Mullard SAA5050

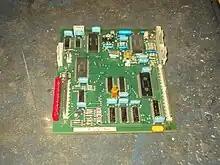
Printed circuit board used in a Philips Viewdata unit, featuring a SAA5050 character generator.

The SAA5050 was used in teletext-equipped television sets, viewdata terminals, Prestel adapters like the AlphaTantel, and microcomputers, most notably on computers like the Philips P2000 (1980), Acorn System 2 (1980), BBC Micro (1982), Malzak and Poly-1.